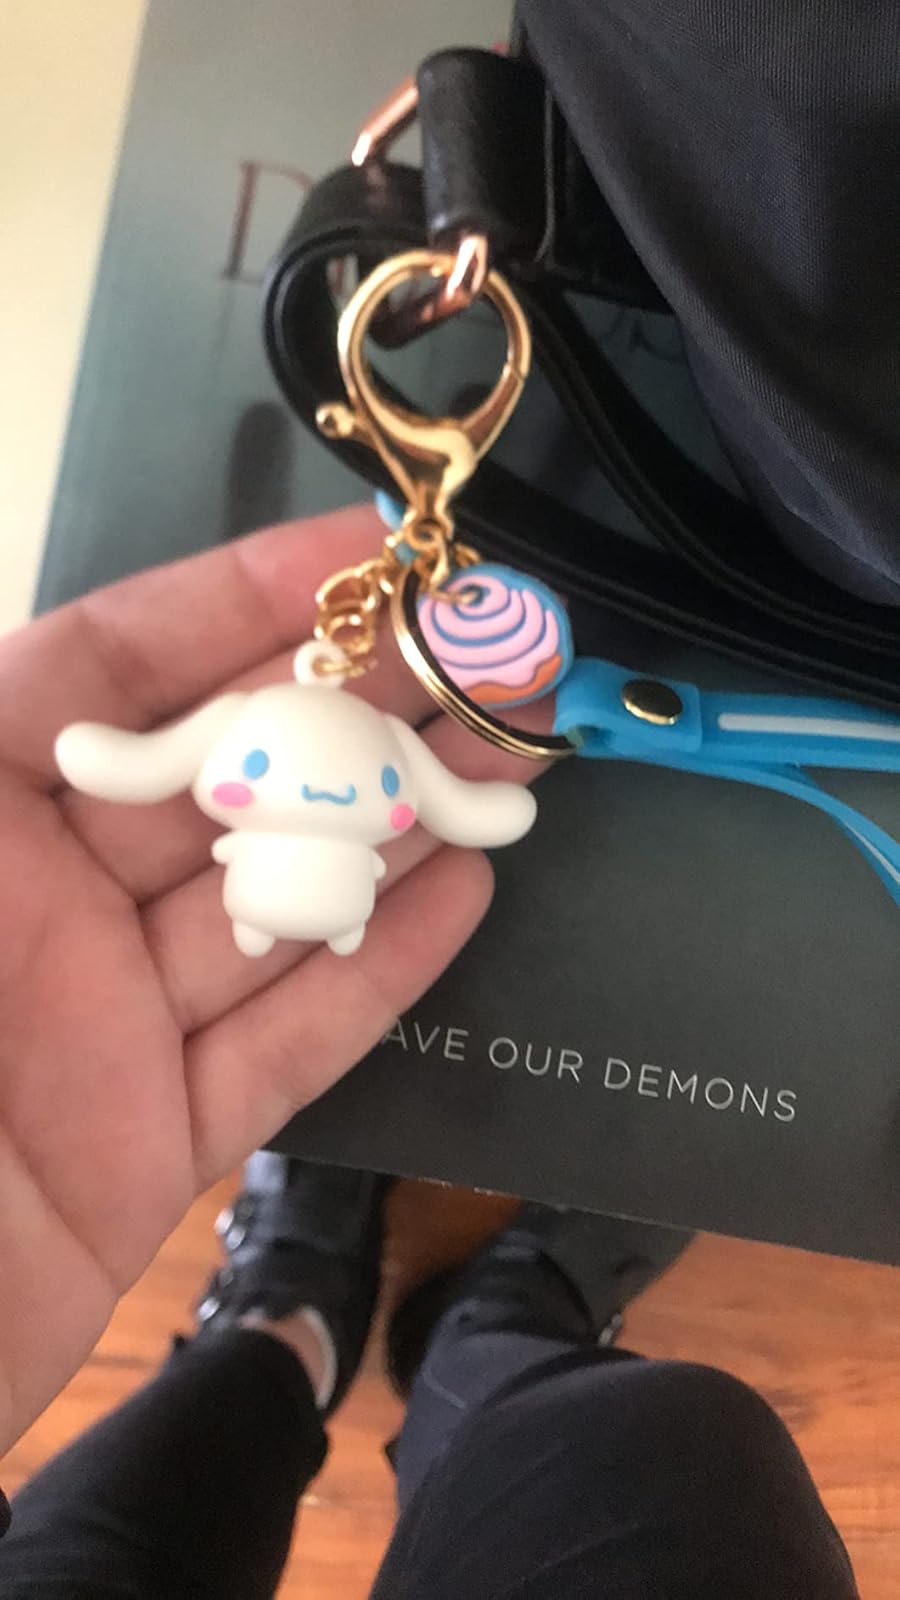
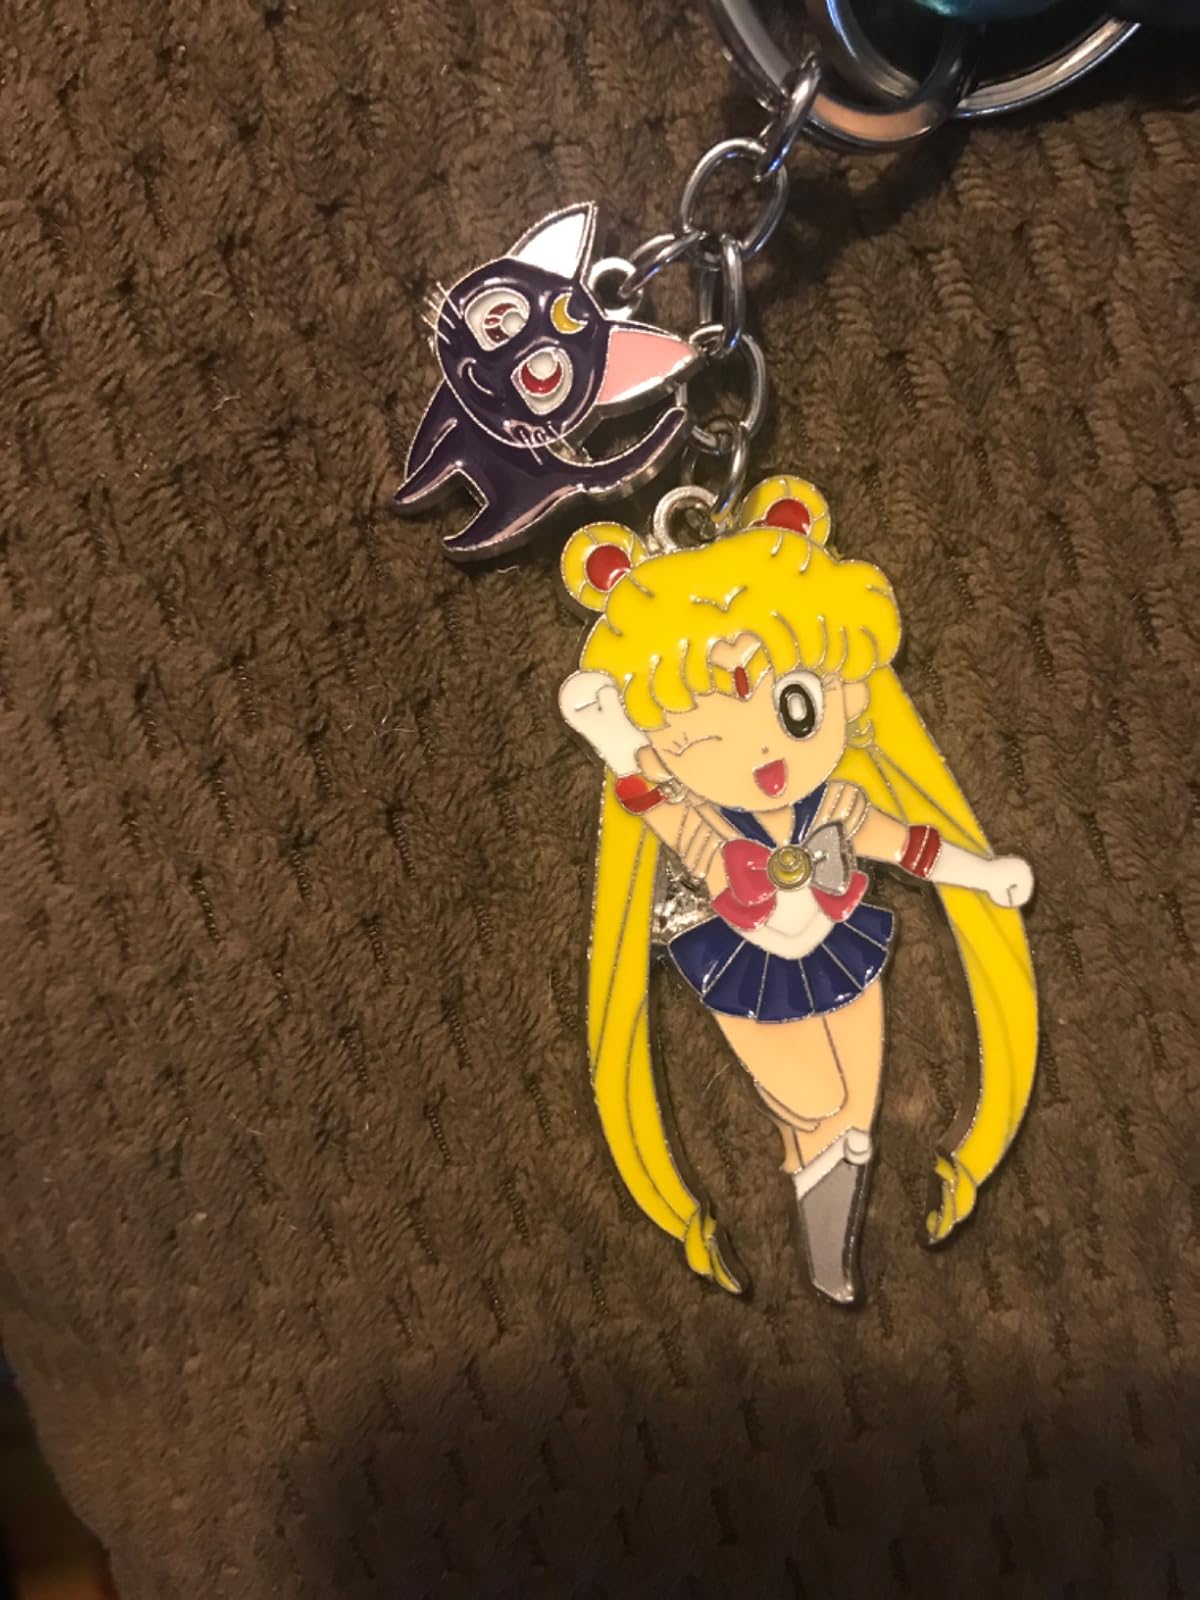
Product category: accessories_keychain
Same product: no